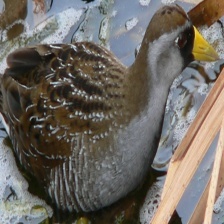
Species: SORA
Scientific name: PORZANA CAROLINA
ImageNet parent category: european_gallinule